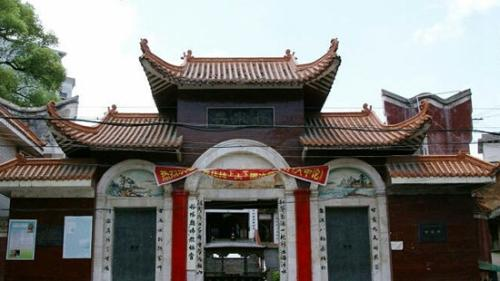
地标名称：甘泉寺